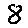
Label: 8